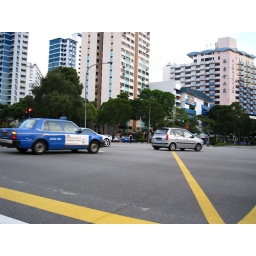
Cars driving across yellow box junction around Havelock Road.